American Madness

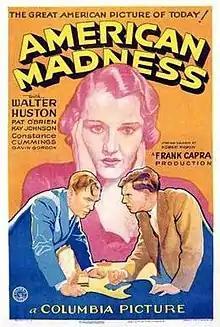
Film poster

American Madness is a 1932 American pre-Code drama film directed by Frank Capra and starring Walter Huston as a New York banker embroiled in scandal.